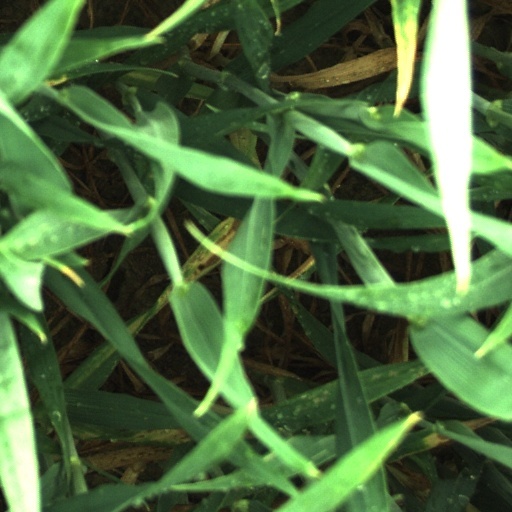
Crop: wheat